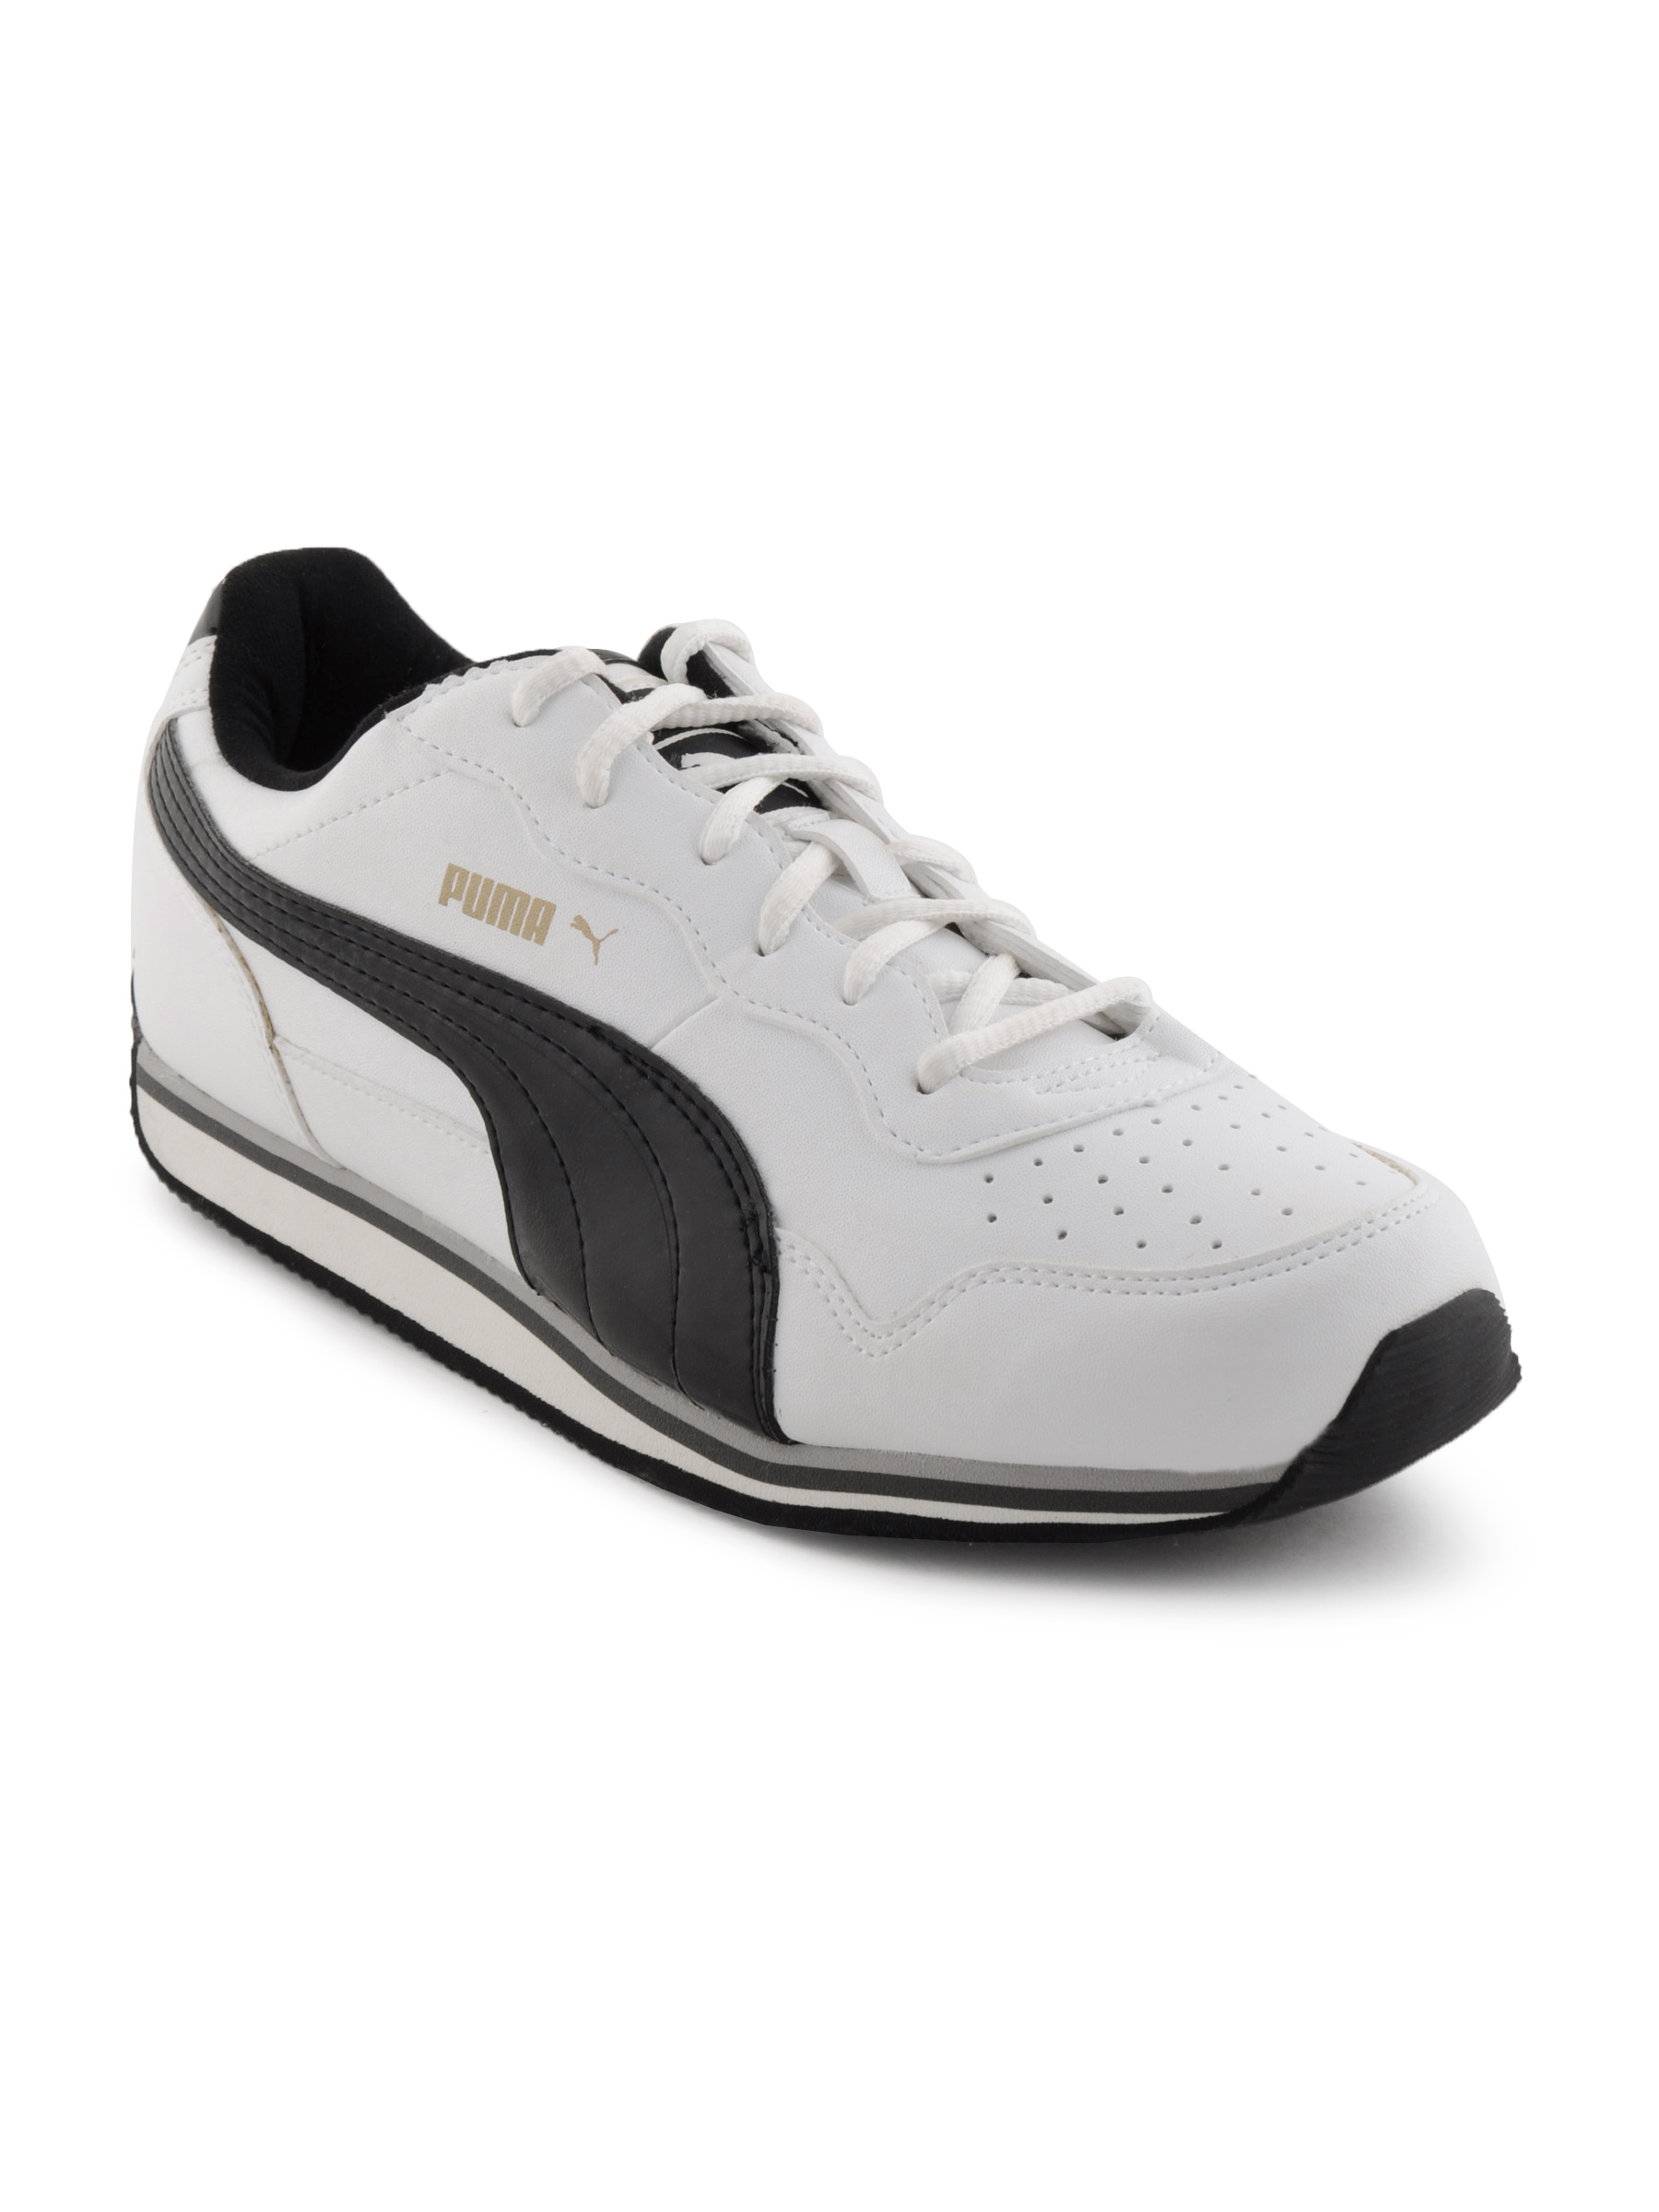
Puma Men Commander White Sports Shoes
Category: Footwear / Shoes / Sports Shoes
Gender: Men
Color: White
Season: Fall 2011
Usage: Sports